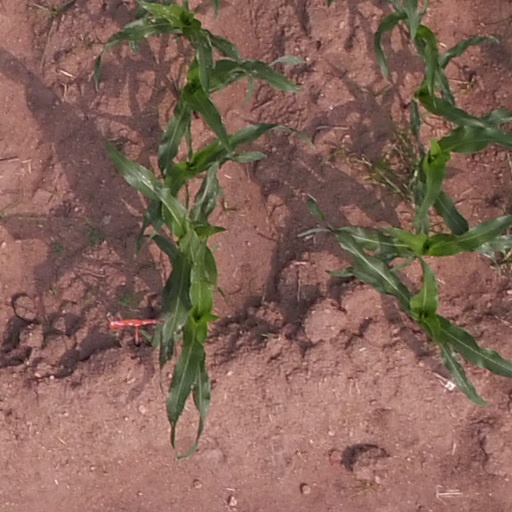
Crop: maize; corn